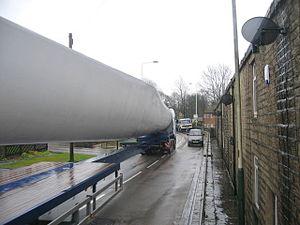
Le Parc éolien de Scout Moor est le plus grand parc éolien terrestre d'Angleterre. Construit pour Peel Wind Power Ltd, le parc éolien produit de l'électricité à partir de 26 éoliennes Nordex N80. Il possède une puissance nominale totale de 65 MW d'électricité, fournissant 154 000 MWh par an; assez pour servir les besoins moyens de 40 000 foyers. Le site occupe 1 347 acres de lande ouverte entre Edenfield, Rawtenstall et Rochdale, et est divisé entre le district métropolitain de Rochdale dans le nord du Grand Manchester et le district de Rossendale dans le sud-est du Lancashire. Les éoliennes sont visibles depuis le sud de Manchester, à 24–32 km.